William John Cox

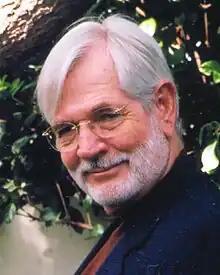
Cox in 2004

William John "Billy Jack" Cox (born February 15, 1941) is an American public interest lawyer and author.